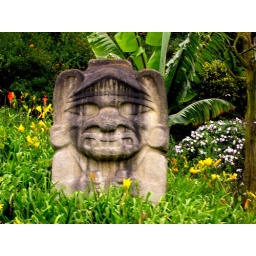
This preColombian icon can be seen beside the train on the way up the side of the mountain to Montserrat, Bogota.